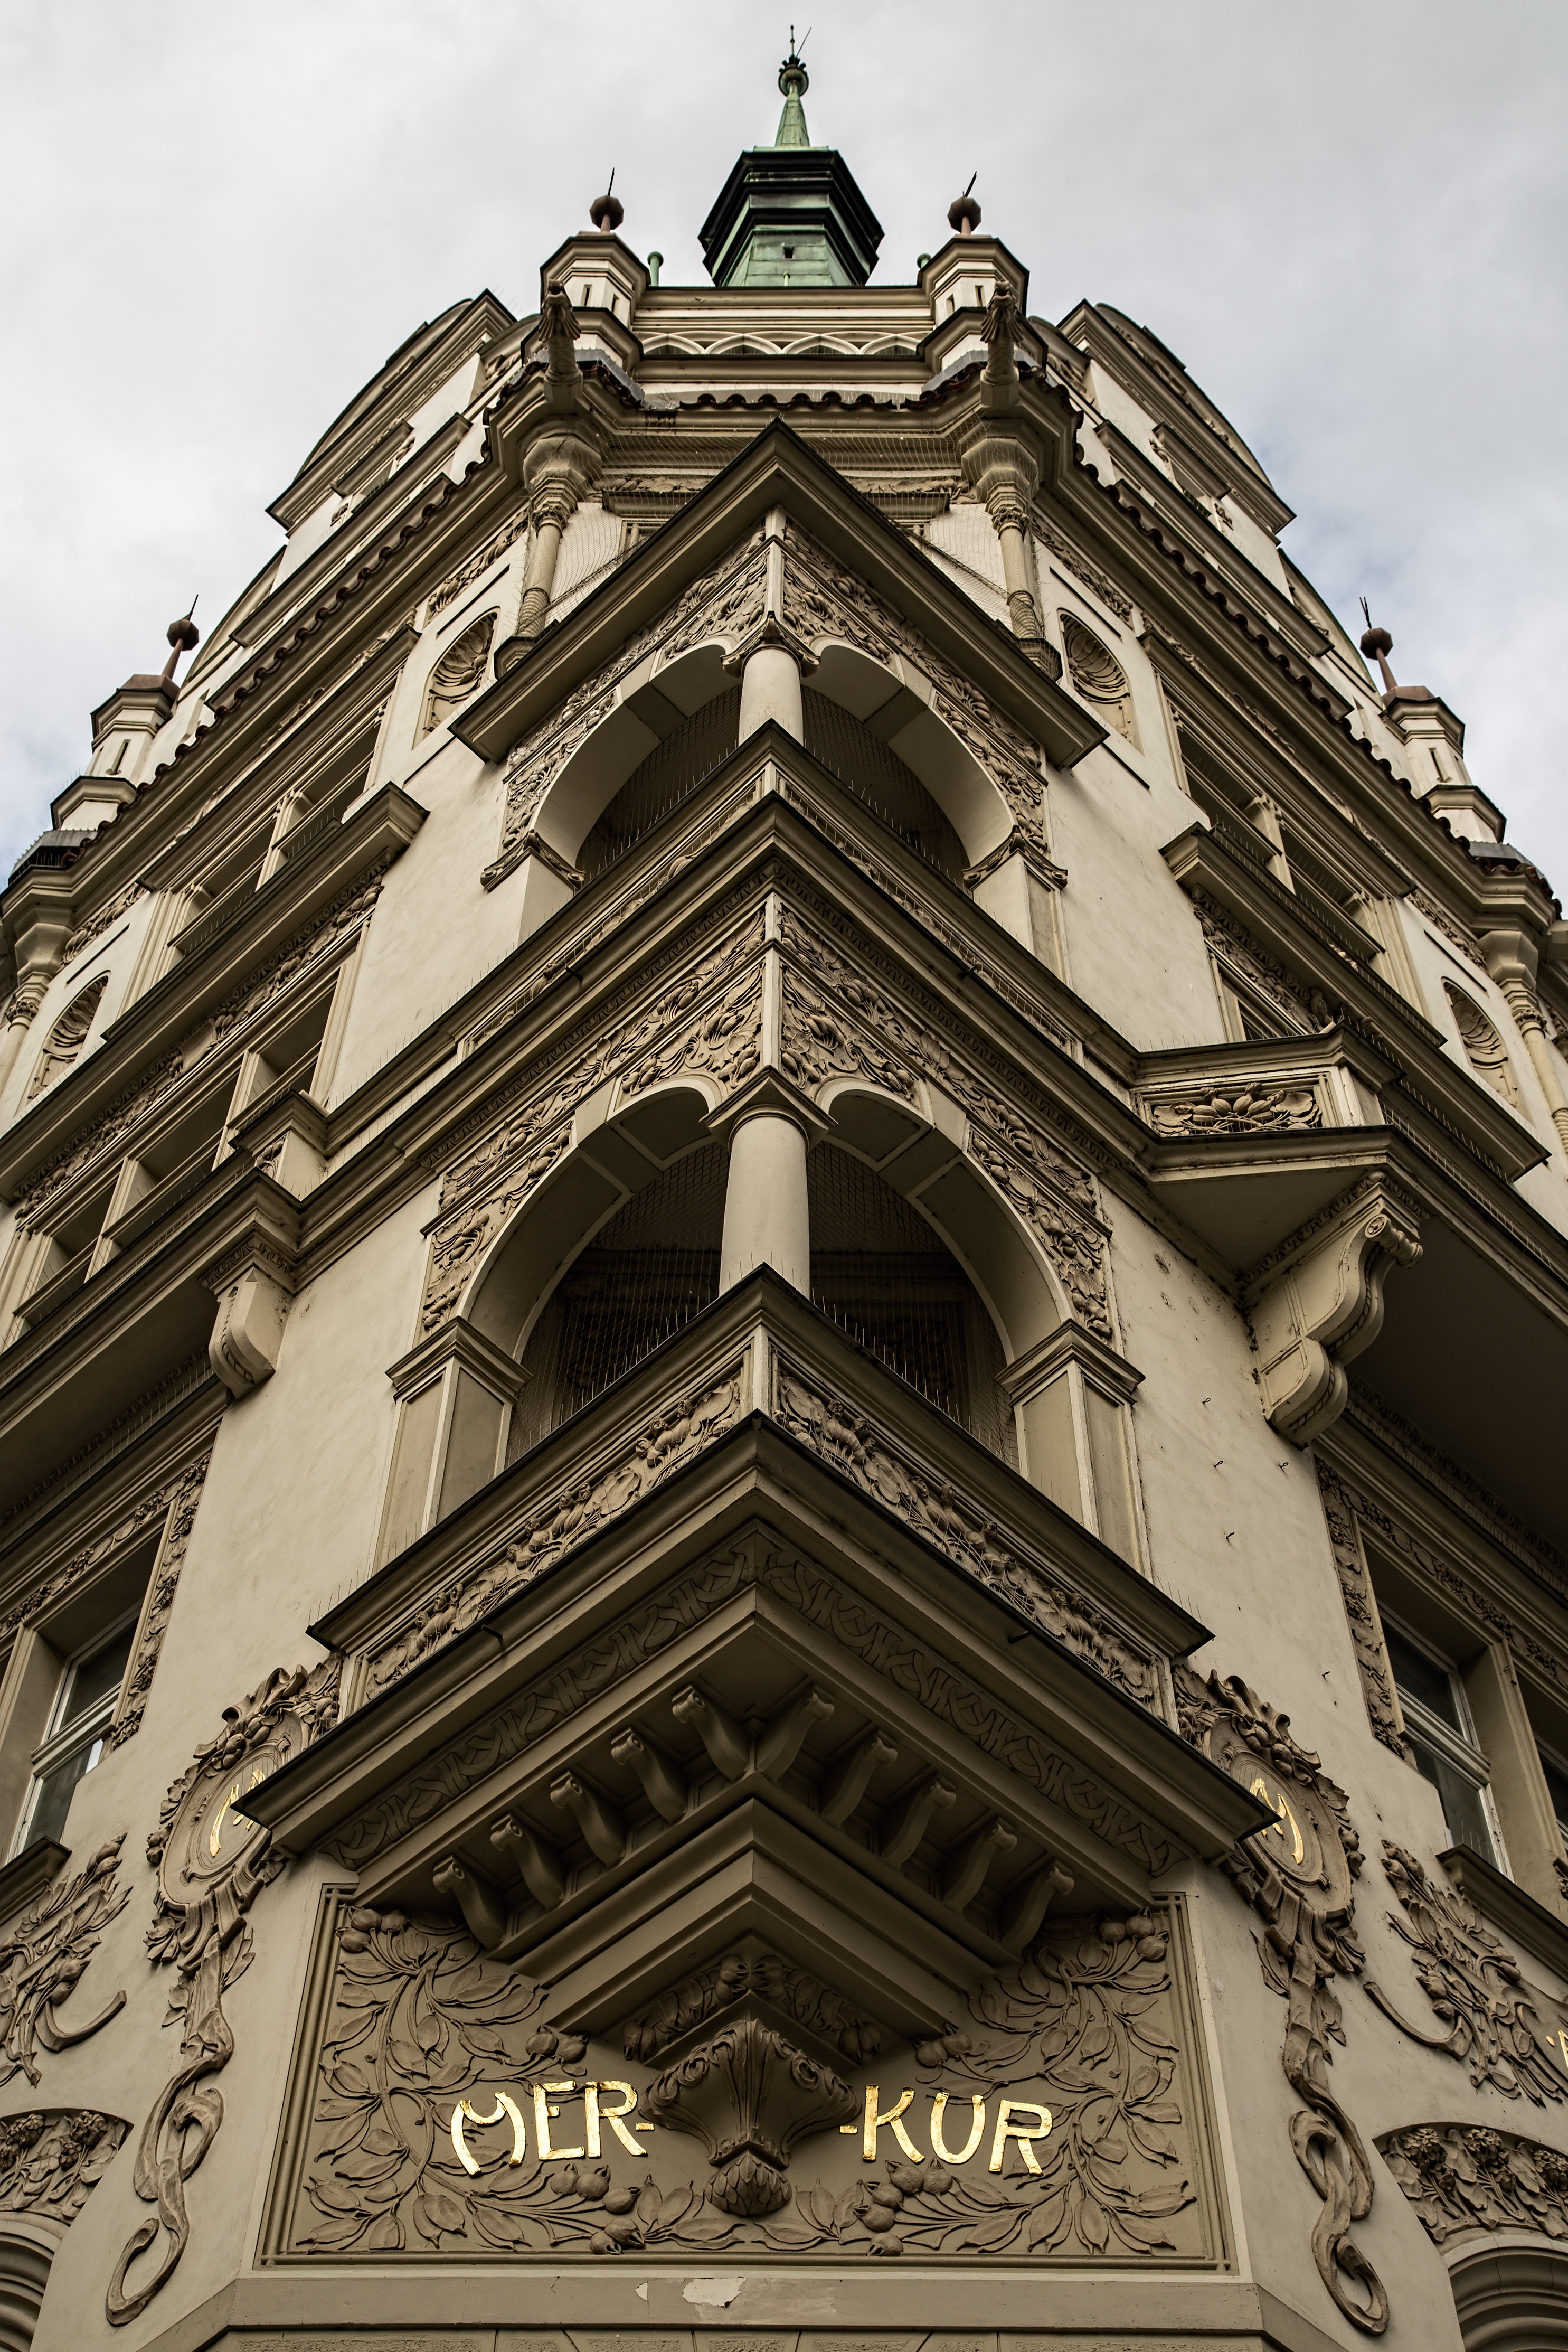
architecture, structure, building, home, tower, landmark, facade, cathedral, prague, decor, place of worship, ornament, old town, art, temple, symmetry, dome, art nouveau, historically, czech republic, ornaments, housewife, free image, bay window, golden city